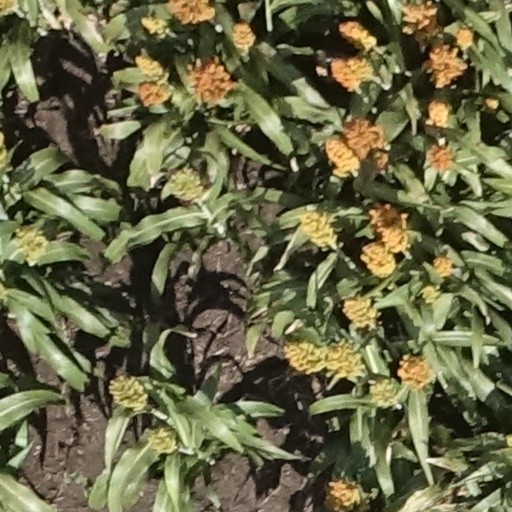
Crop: sorghum